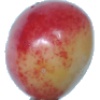
Label: Cherry Rainier 1